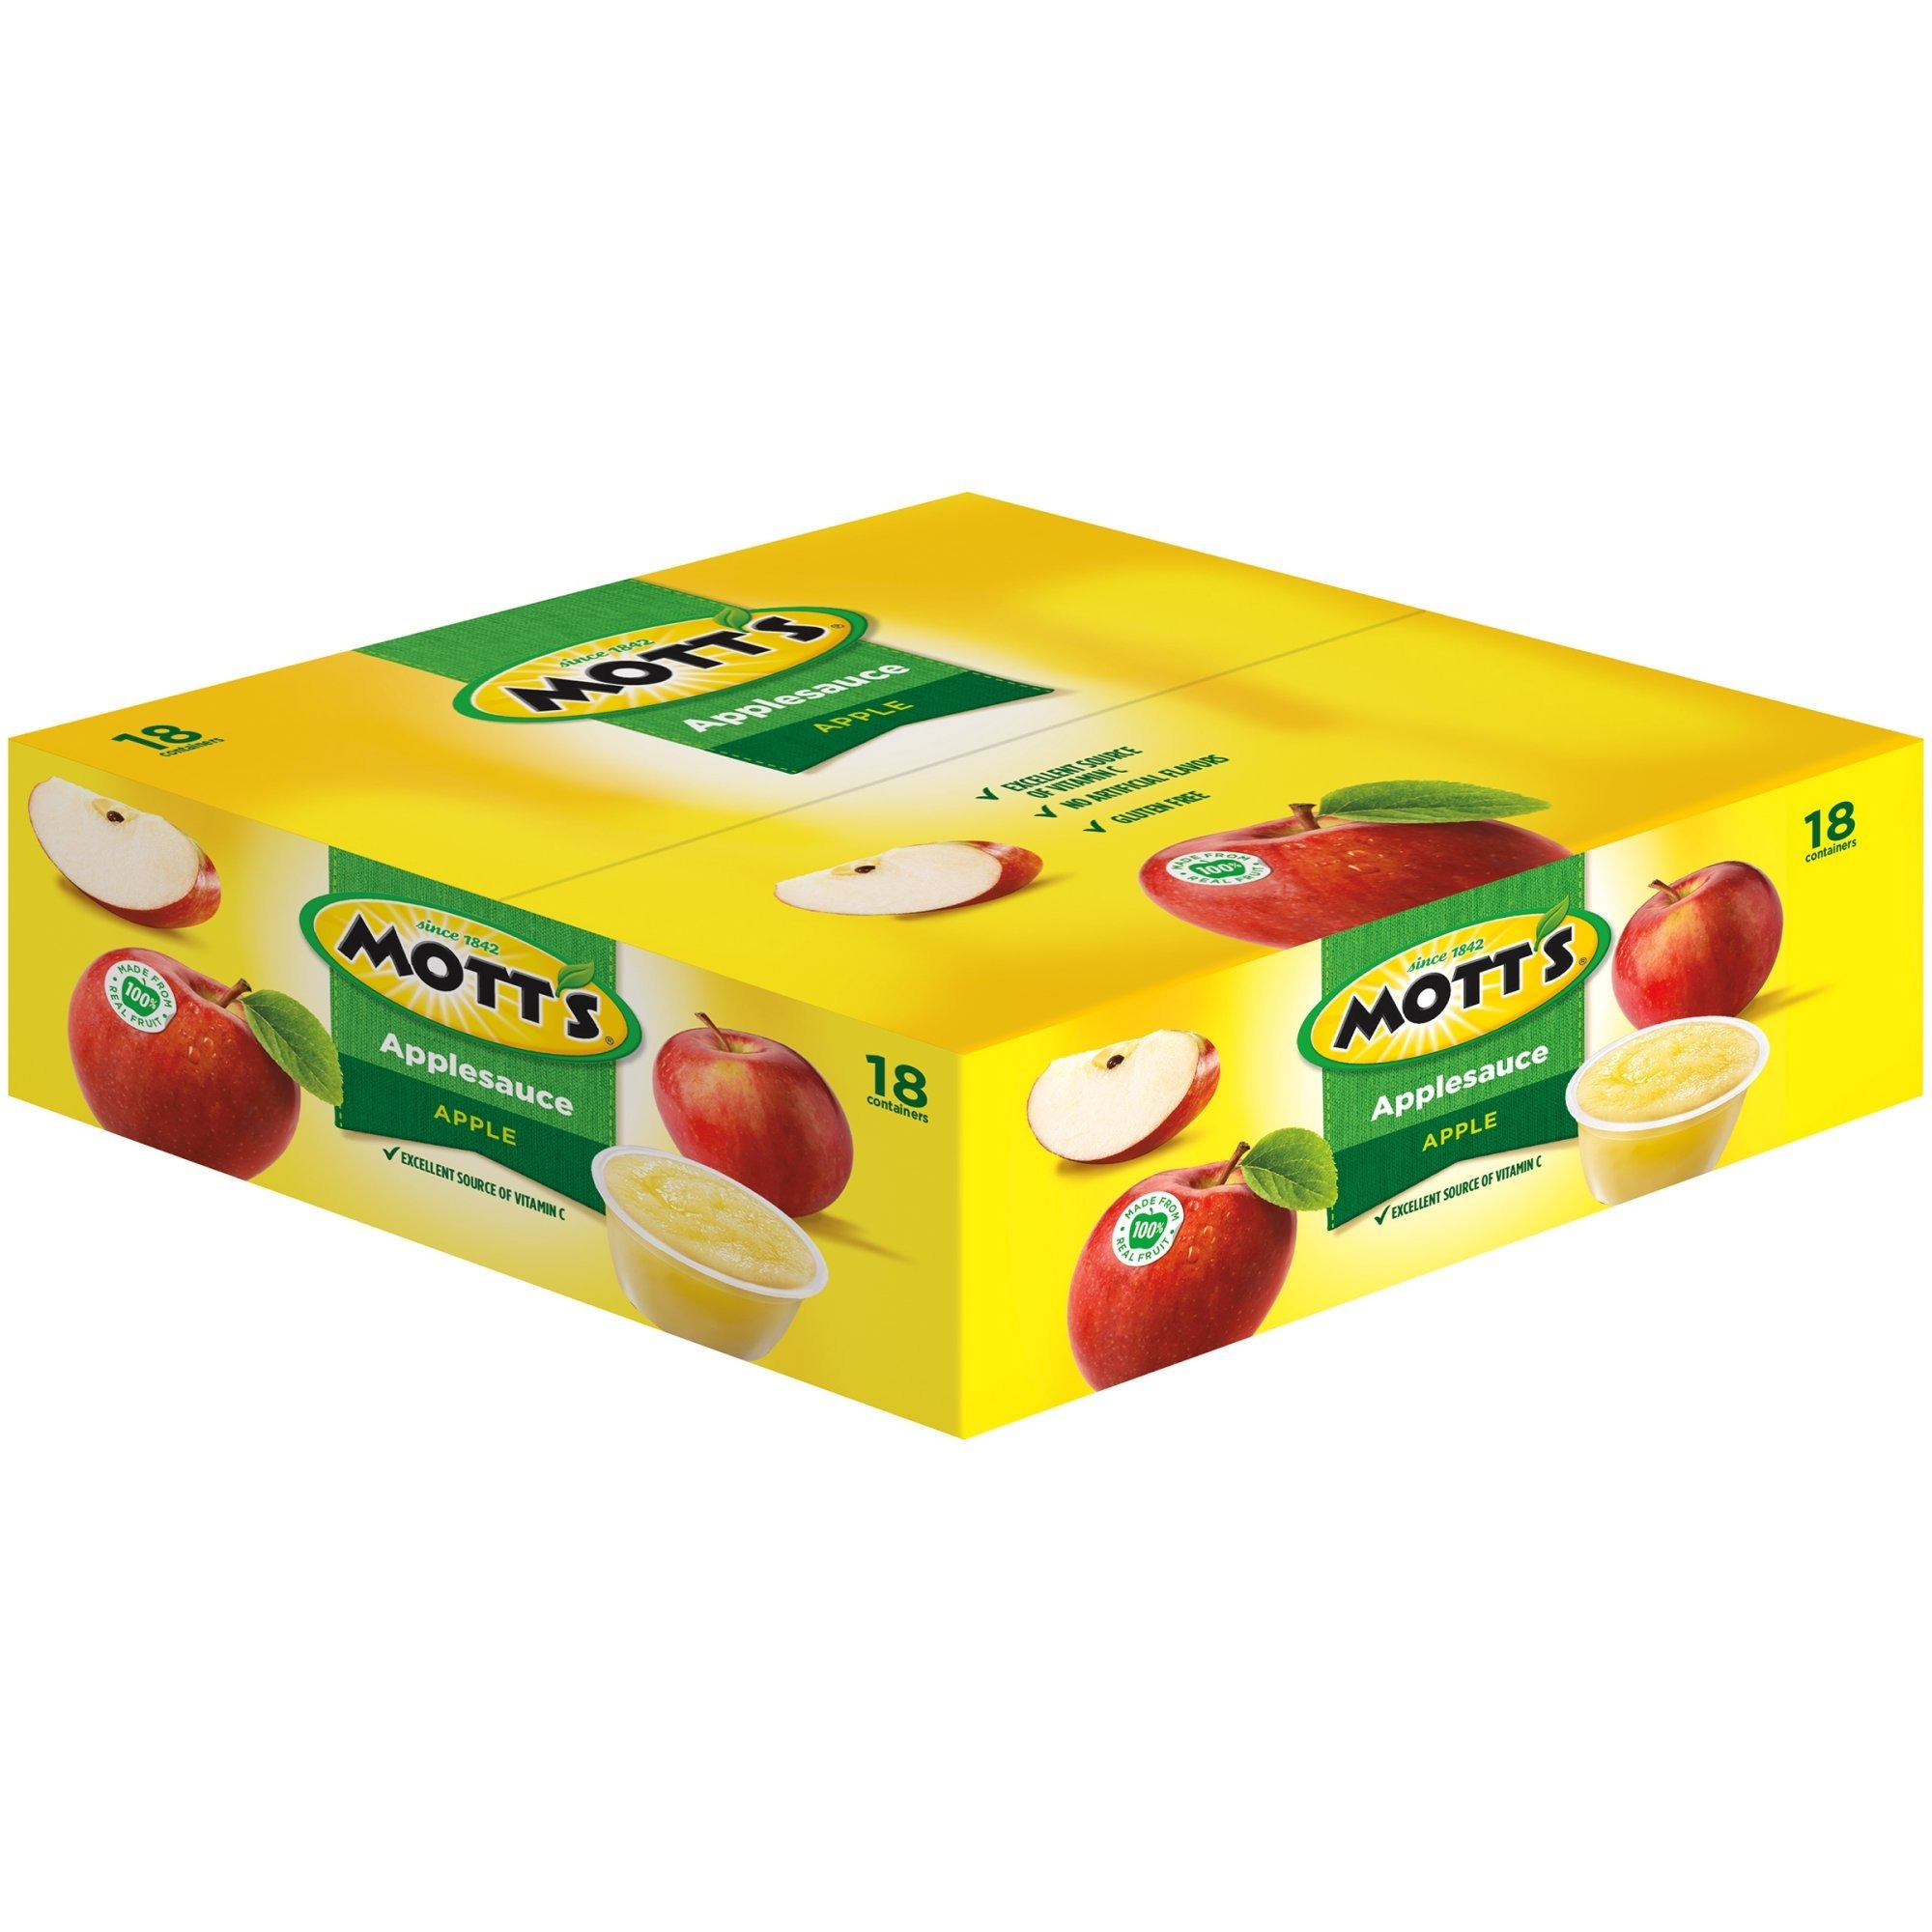
Item Name: Mott's Original Applesauce, 4 oz, 18 count
Value: 18.0
Unit: Count

Price: 7.58